Battle of Messines (1917)

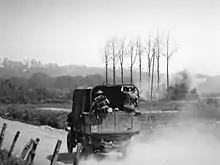

Two-thirds of the were to fire a creeping barrage of shrapnel immediately ahead of the advance, while the remainder of the field guns and howitzers were to fire a standing barrage, further ahead on German positions, lifting to the next target when the infantry came within of the barrage. Each division was given four extra batteries of field artillery, which could be withdrawn from the barrage at the divisional commander's discretion to engage local targets. The field batteries of the three reserve divisions were placed in camouflaged positions close to the British front line. As each objective was taken by the infantry, the creeping barrage was to pause ahead and become a standing barrage while the infantry consolidated. During this time the pace of fire was to slacken to one round per-gun per-minute, allowing the gun-crews a respite, before resuming full intensity as the barrage moved on. The heavy and super-heavy artillery was to fire on German artillery positions and rear areas and were to fire a barrage over the heads of the advancing troops.